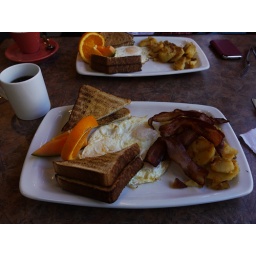
brewed coffee, 3 eggs, over easy, bacon, home fries, white toast with butter and orange and melon